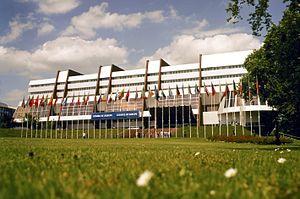
Henry Bernard, né à Albertville le 21 février 1912 et mort le 10 décembre 1994, est un architecte et urbaniste français.
Le Conseil de l’Europe est une organisation intergouvernementale instituée le 5 mai 1949 par le traité de Londres. C’est une organisation internationale qui rassemble environ 830 millions de ressortissants de 47 États membres, par le biais des normes juridiques dans les domaines de la protection des droits de l'homme, du renforcement de la démocratie et de la prééminence du droit en Europe. Le Conseil de l'Europe est doté d’une personnalité juridique reconnue en droit international public.
Le Palais de l'Europe est un bâtiment situé à Strasbourg, siège du Conseil de l'Europe.
Strasbourg est une commune française située dans le département du Bas-Rhin. Préfecture du département, elle est également, depuis le 1ᵉʳ janvier 2016, le chef-lieu de la région Grand Est. Capitale de la région historique d'Alsace, la ville est bordée par le Rhin et frontalière avec l'Allemagne.